Egmont von Hosstrup

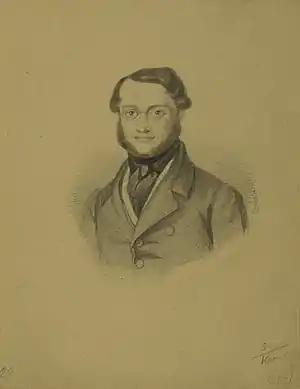
Gotthilf Egmont von Hosstrup

Egmont von Hosstrup (1 October 1813 in Hamburg, died 1876) was a German publisher, theatre director and head of the Hamburger Börsenhalle.